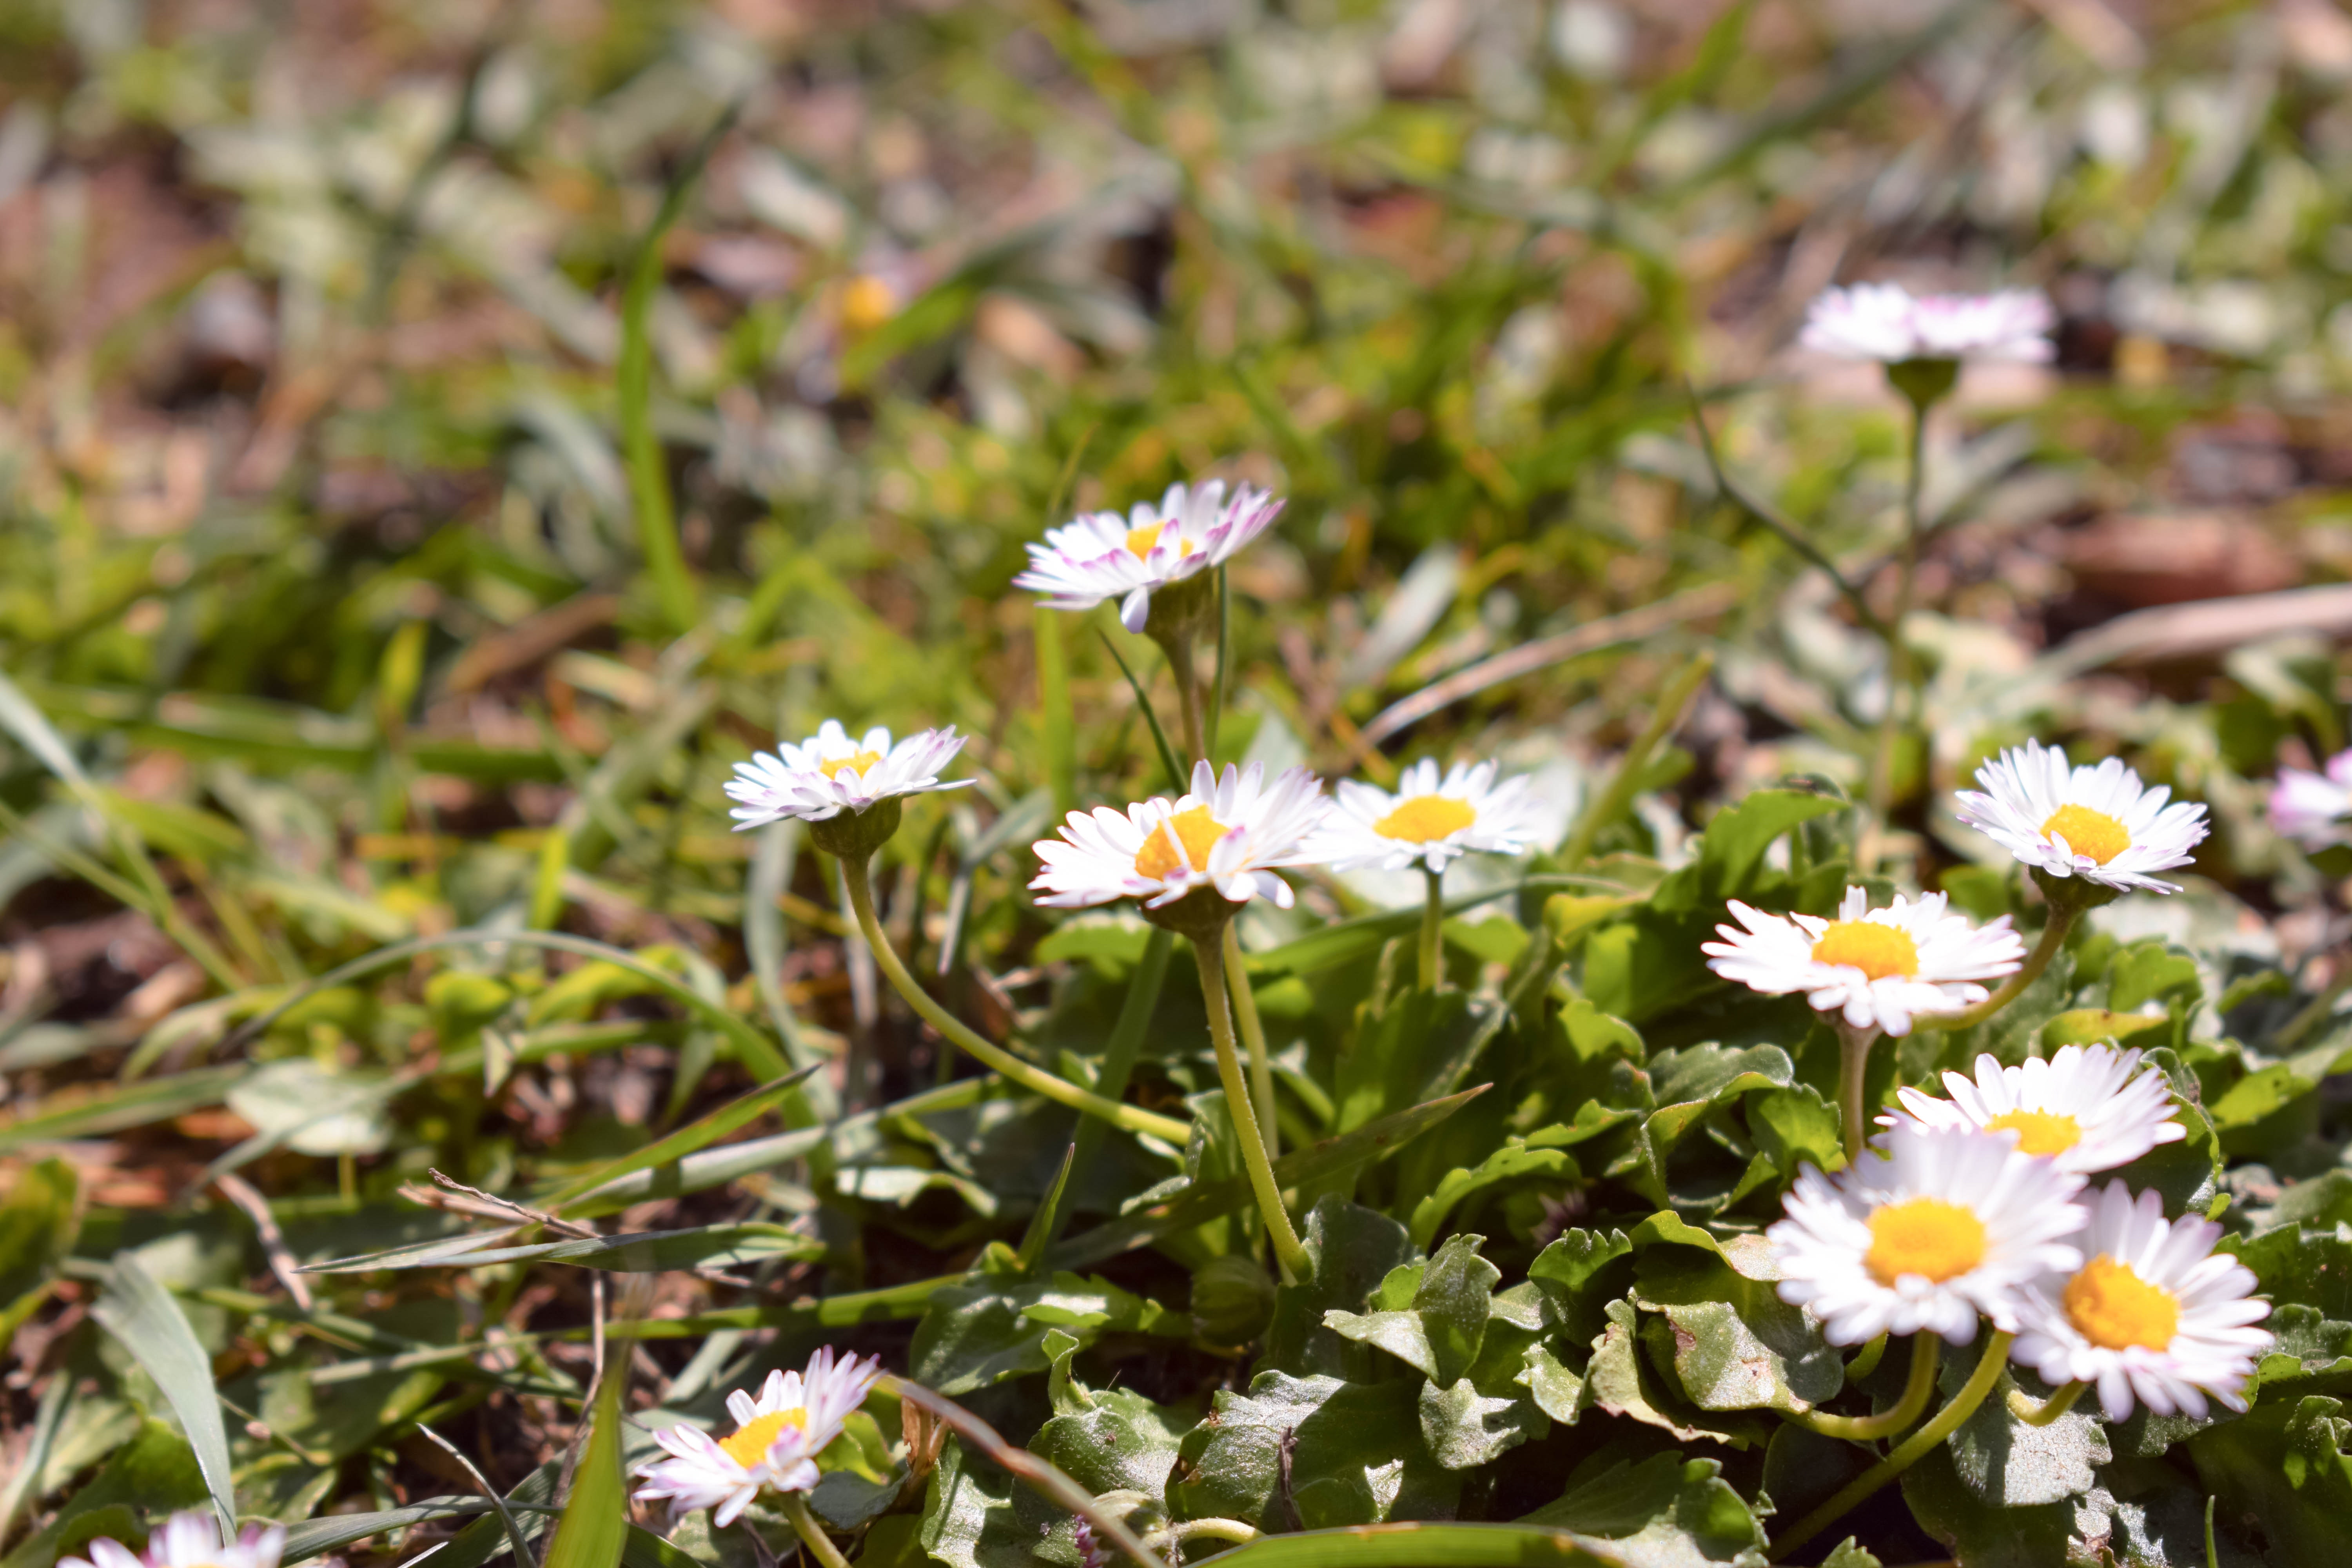
flower, flowering plant, heath aster, daisy, plant, marguerite daisy, oxeye daisy, daisy family, chamaemelum nobile, chamomile, spring, petal, wildflower, spanish daisy, sea aster, grass, aster, small white aster, mayweed, tanacetum balsamita, stitchwort, asterales, groundcover, perennial plant